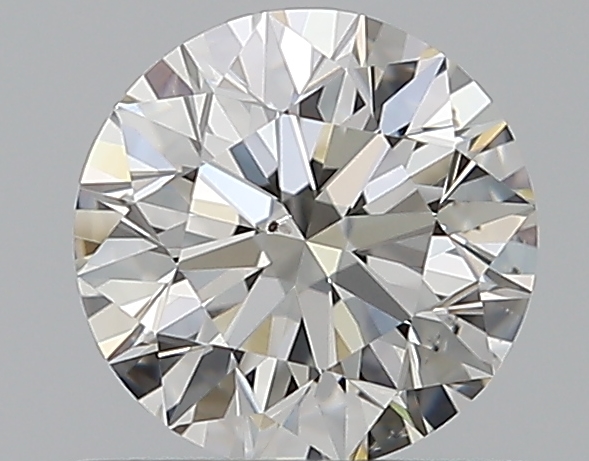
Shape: round
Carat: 0.62
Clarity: SI1
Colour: H
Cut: EX
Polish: EX
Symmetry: EX
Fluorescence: N
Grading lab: GIA
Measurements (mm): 5.41 x 5.44 x 3.41